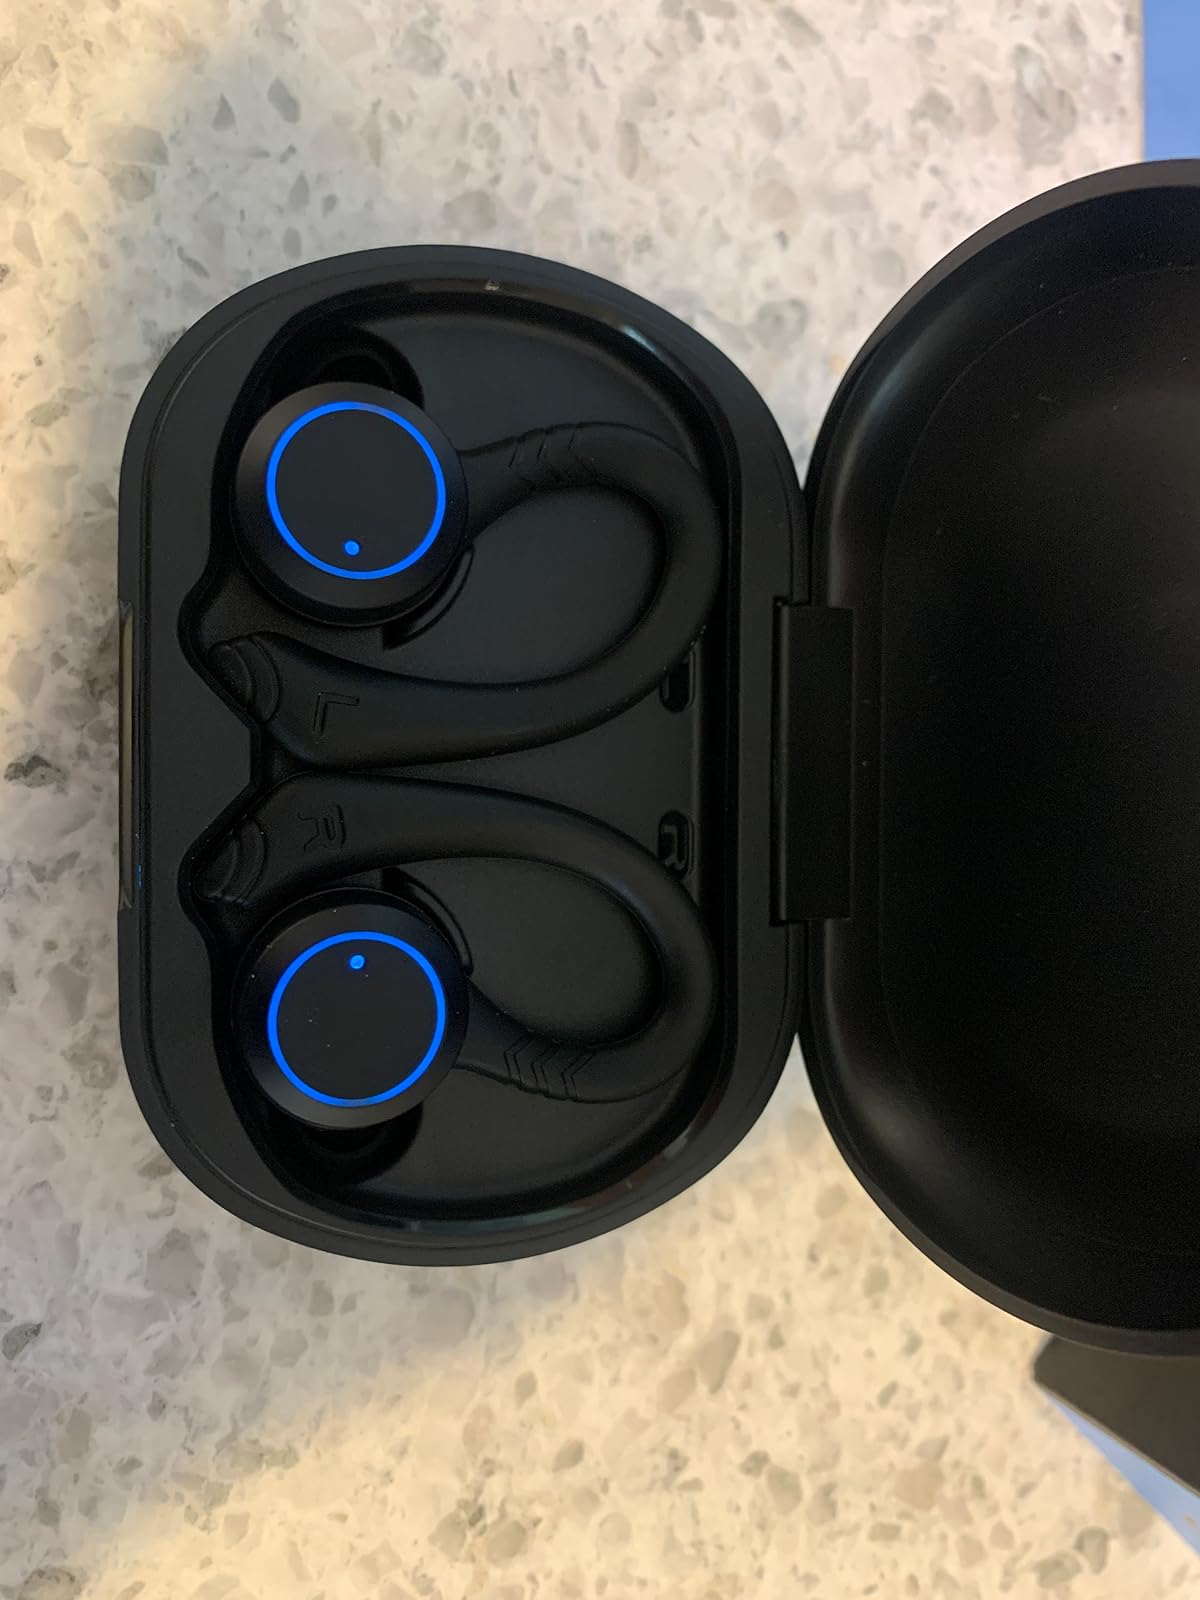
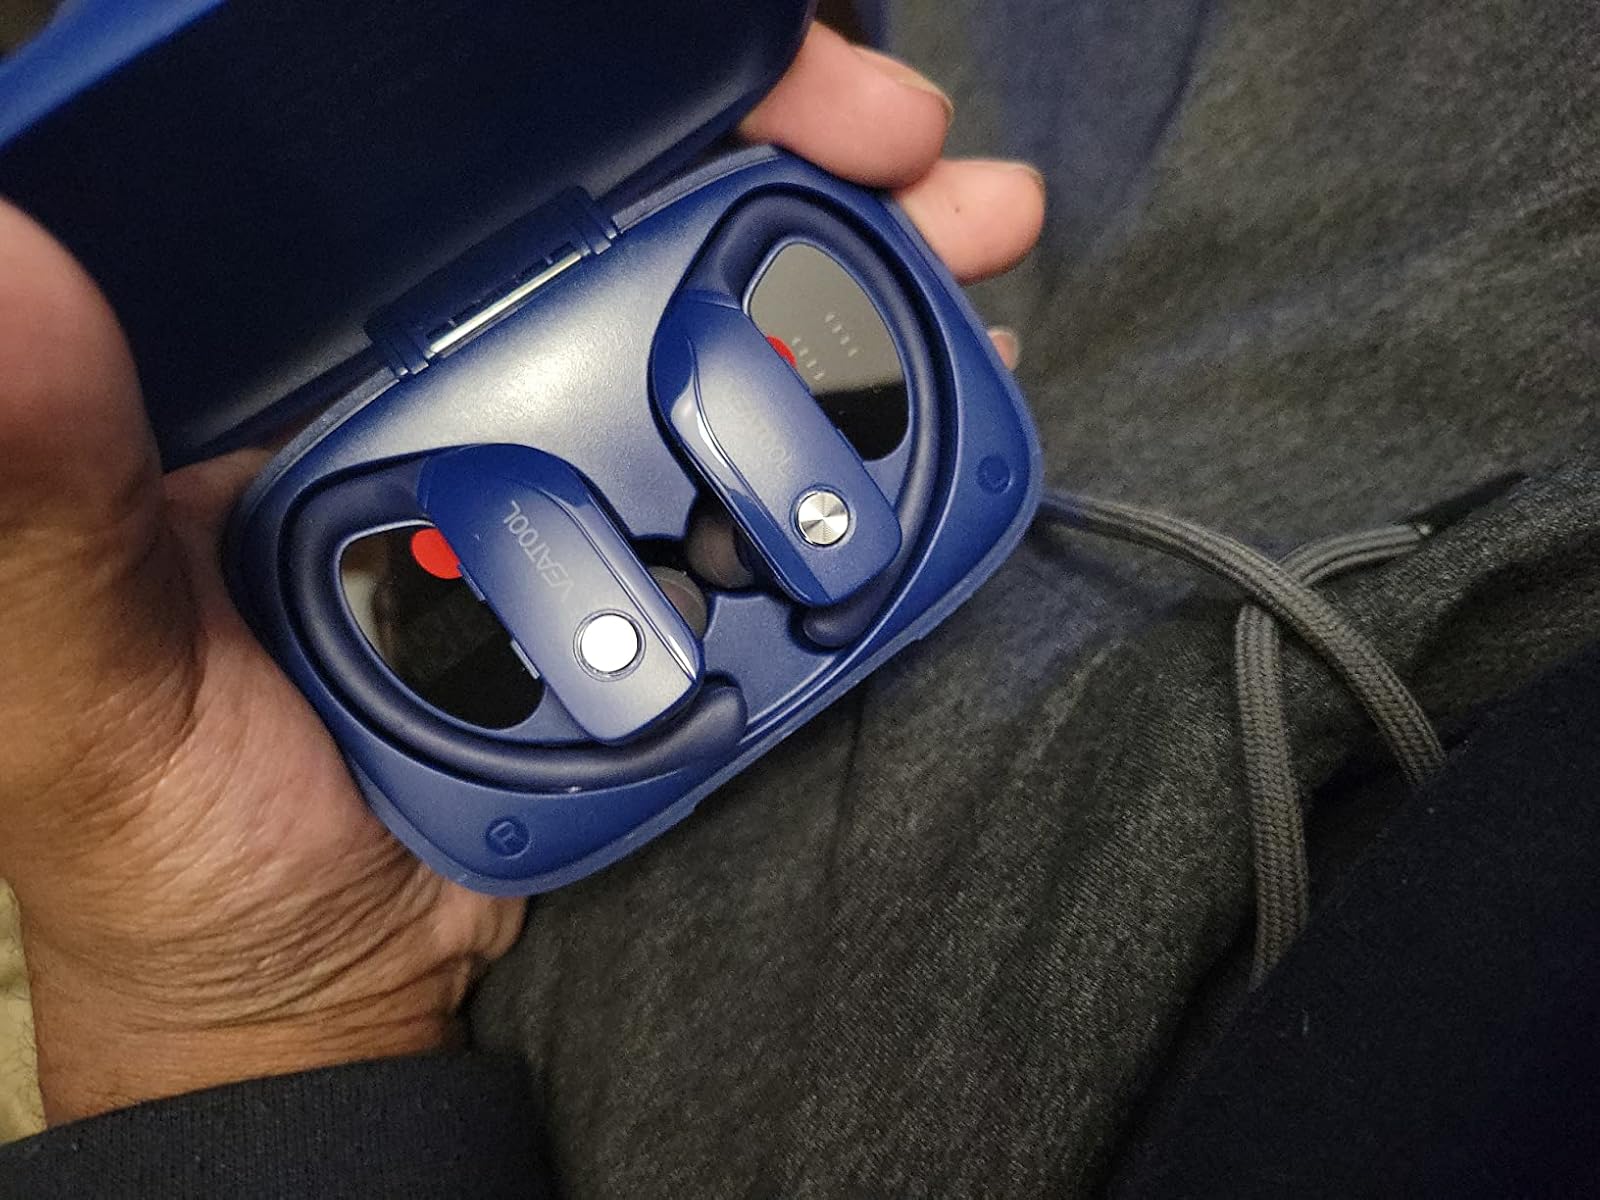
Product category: earbuds
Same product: no